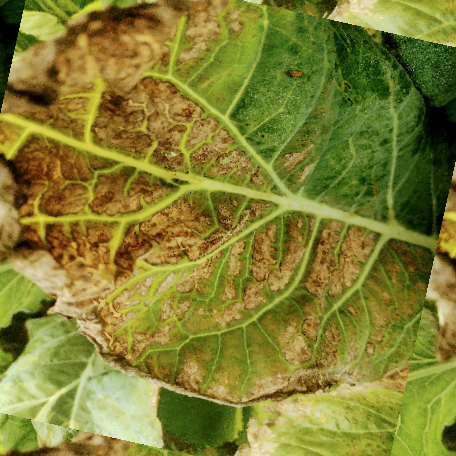
Label: Downy Mildew